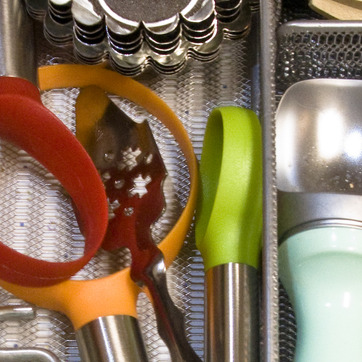
Material: plastic